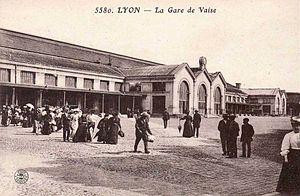
ancienne gare de Vaise à Lyon
La gare de Lyon-Vaise est une gare ferroviaire française de la ligne de Paris-Lyon à Marseille-Saint-Charles, située dans le quartier de Vaise, sur le territoire du 9ᵉ arrondissement de la ville de Lyon, en région Auvergne-Rhône-Alpes.
Vaise est un quartier de Lyon, situé en bord de Saône, au pied du plateau de la Duchère, au nord-ouest de la ville. Ancienne commune du département du Rhône, Vaise a été rattachée à Lyon le 24 mars 1852, formant une partie du 5ᵉ arrondissement avant de s'en détacher pour appartenir au 9ᵉ arrondissement lors de sa création, le 12 août 1964.